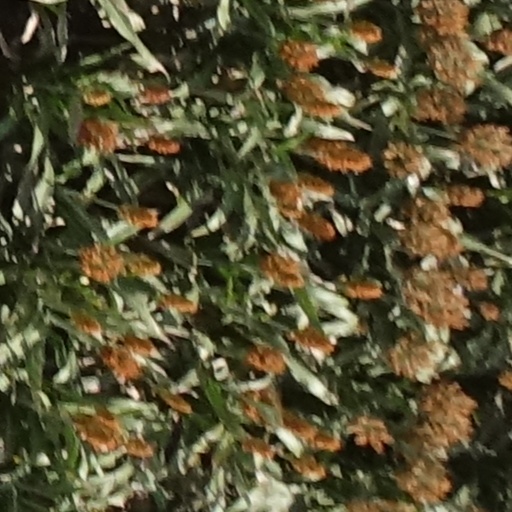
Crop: sorghum